Wortmannin

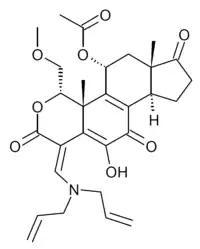
Chemical structure of sonolisib

One of these, sonolisib (PX-866), has been shown to be an irreversible inhibitor of PI-3 kinase with efficacy when delivered orally. Sonolisib was put in a phase 1 clinical trial by Oncothyreon. The clinical development plan for sonolisib includes both standalone and combination therapy in major human cancers. In 2010, sonolisib was starting 4 phase II trials for solid tumors. The company gave an update on its phase 2 trials in Jun 2012. Phase 1 results (with docetaxel) published Aug 2013. In July 2014 published results of a phase 2 trial (for NSCLC) concluded : "The addition of PX-866 to docetaxel did not improve PFS, response rate, or OS in patients with advanced, refractory NSCLC without molecular preselection". In Sept 2015 as Phase 2 trial for recurrent glioblastoma reported not meeting its primary endpoint.